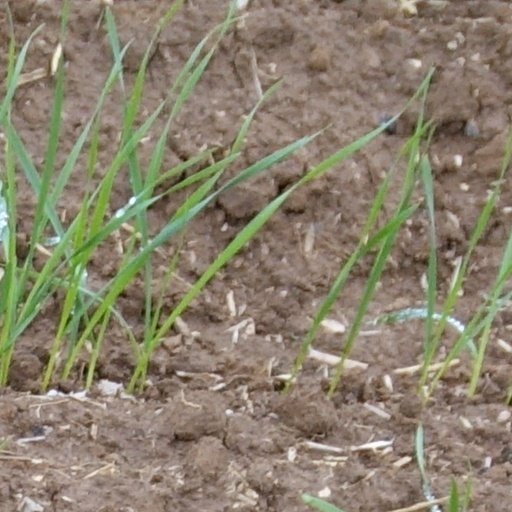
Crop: wheat